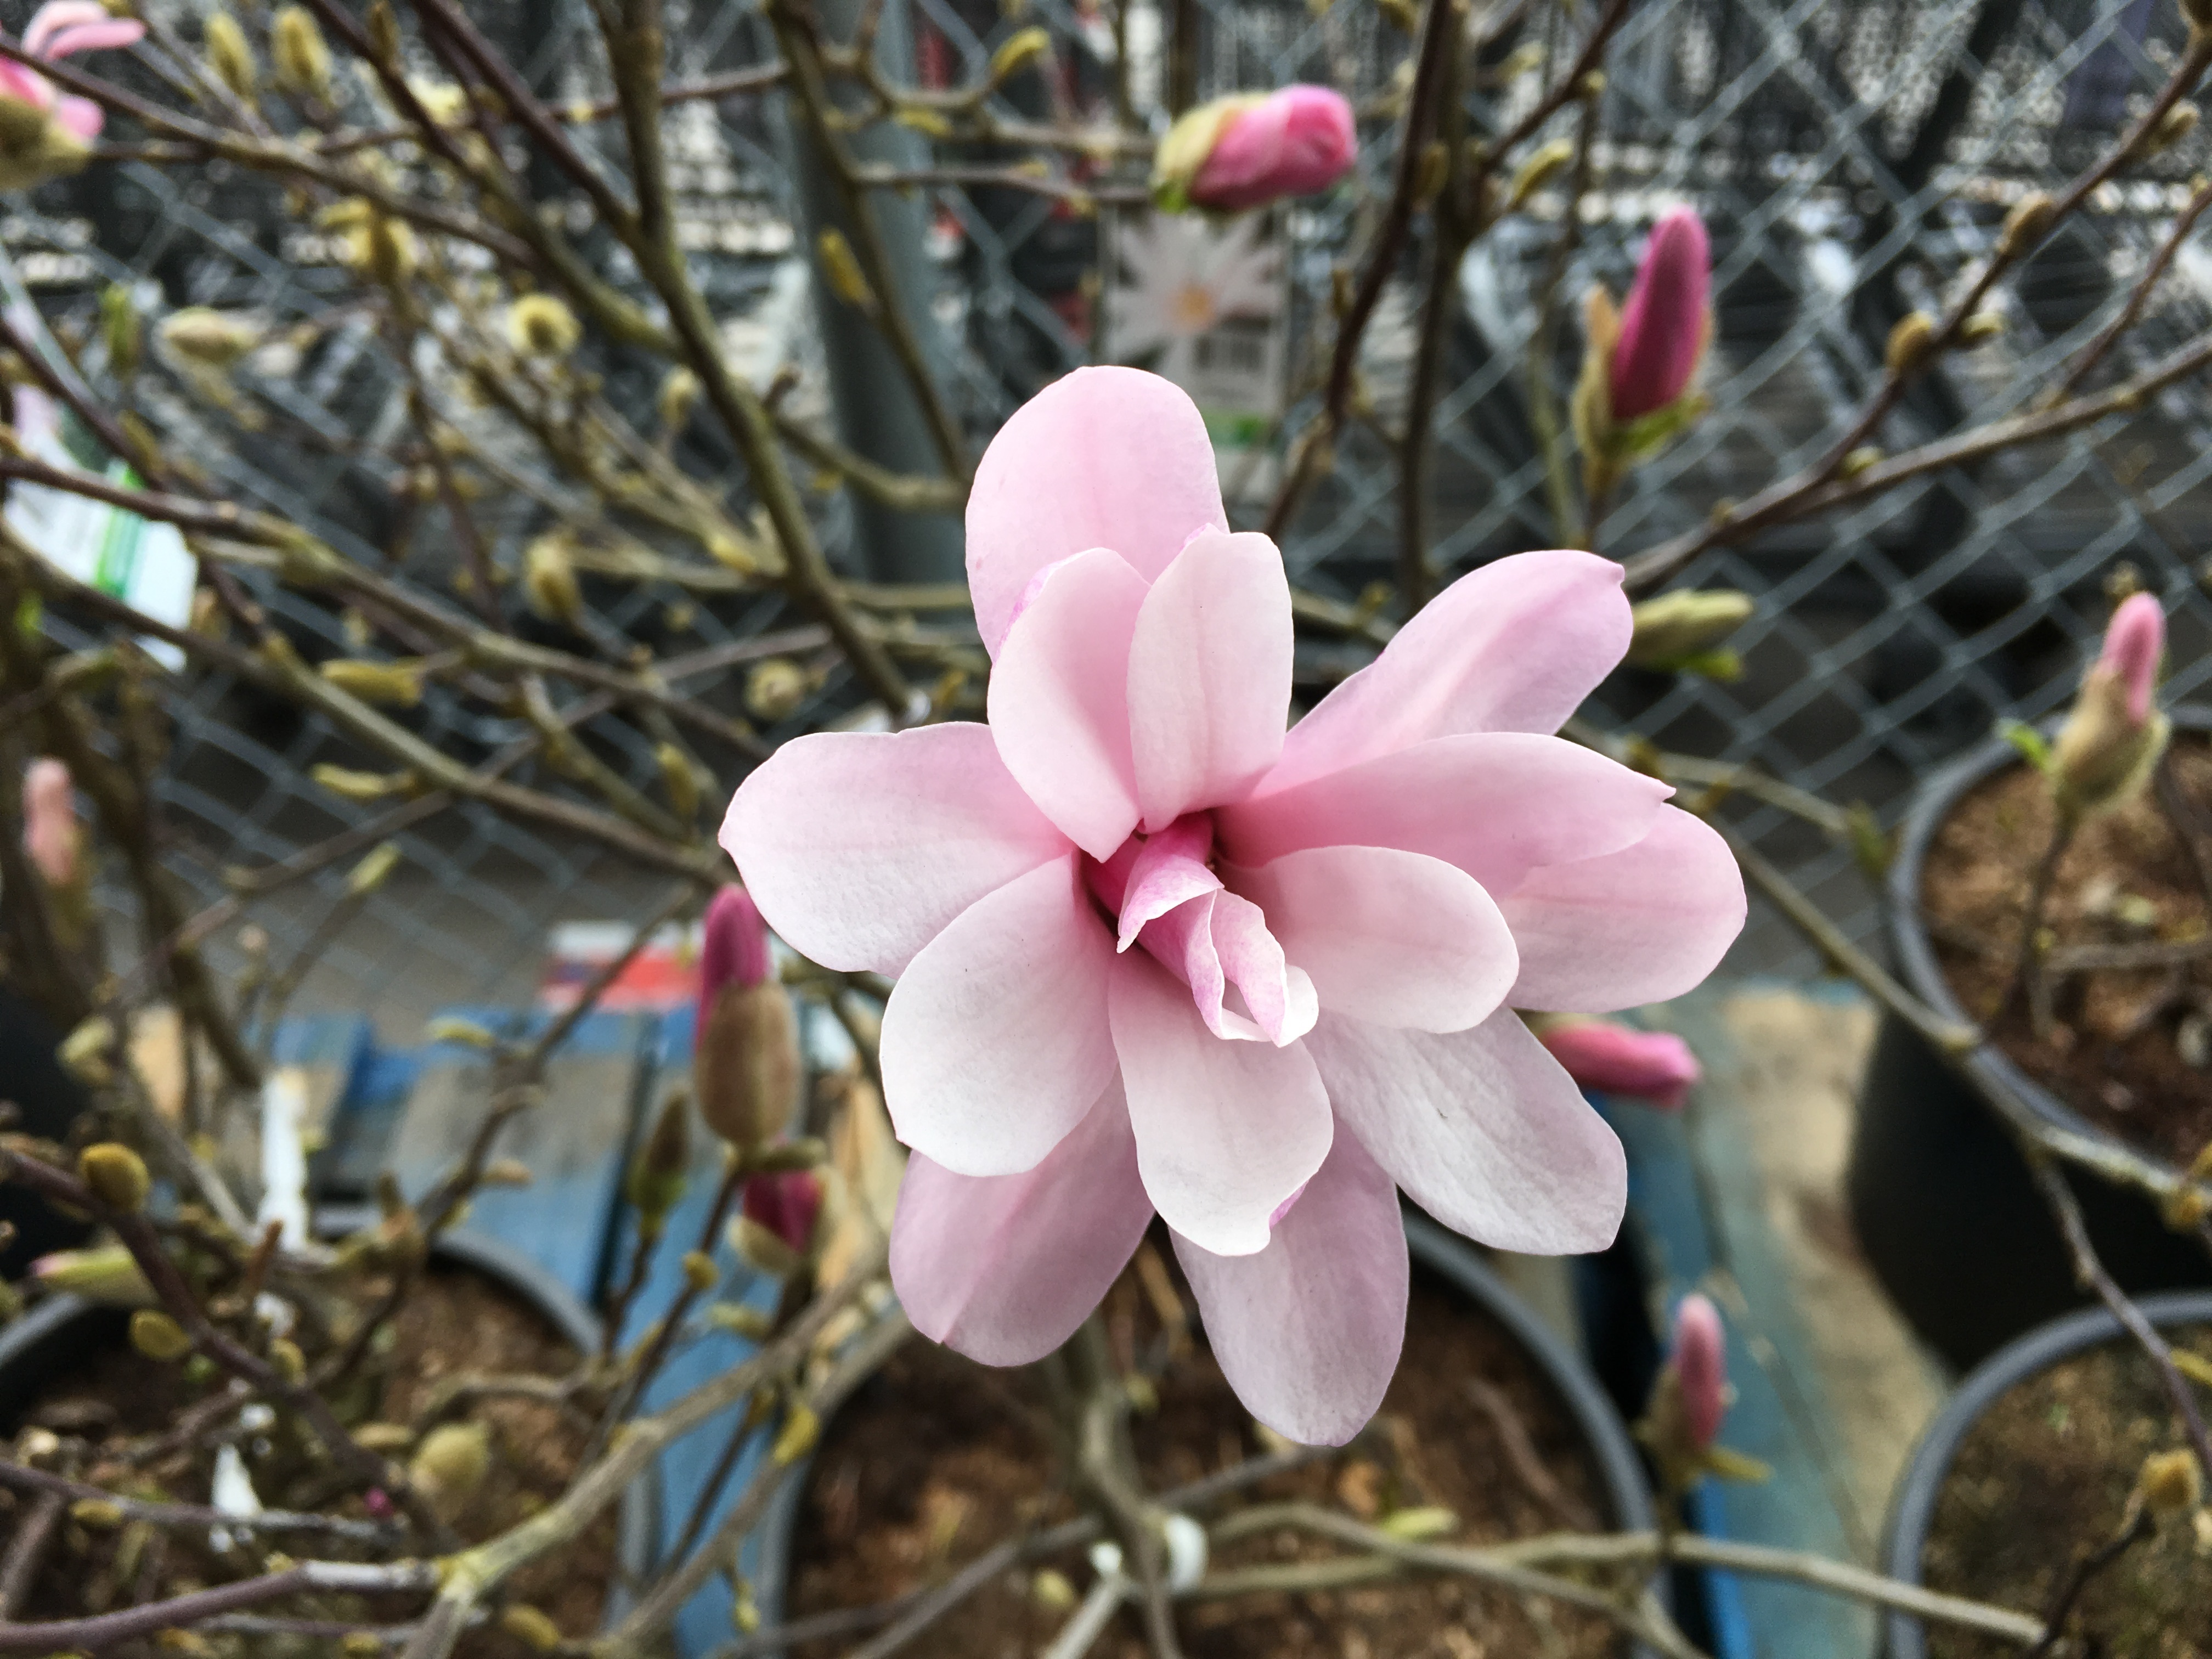
tree, blossom, plant, leaf, flower, petal, bloom, spring, botany, pink, flora, season, wildflower, magnolia, macro photography, flowering plant, land plant